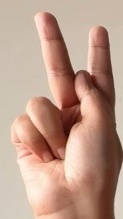
ASL sign: K